Italians in France

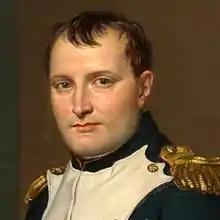
Napoleon Bonaparte

Napoleon Bonaparte, French military dictator and general, was ethnically Italian of Corsican origin, whose family was of Genoese and Tuscan ancestry. Italian popular immigration to France only began in the late 18th century, really developed from the end of the 19th century until World War I, and became quite massive after this war. France needed workforce to compensate for the war losses and its very low birthrate. It was in the second half of the 19th century that Italian immigration to France assumed the connotations of a mass phenomenon. A census of the residents of the foreign community carried out in 1851 by the French authorities revealed that out of about 380,000 foreign residents, 63,000 were Italians (Piedmontese in primis). The number of Italians residing in France grew rapidly throughout the 19th century reaching the number of 165,000 in 1876 and 240,000 in 1881. It was from this date that Italian immigration to France began to decrease. The main causes were the economic recession that characterized the French economy in this period and the poor diplomatic relations between the two countries, due to the Tunisian question. The diplomatic crisis was further fueled by Italy's entry into the Triple Alliance in 1882.